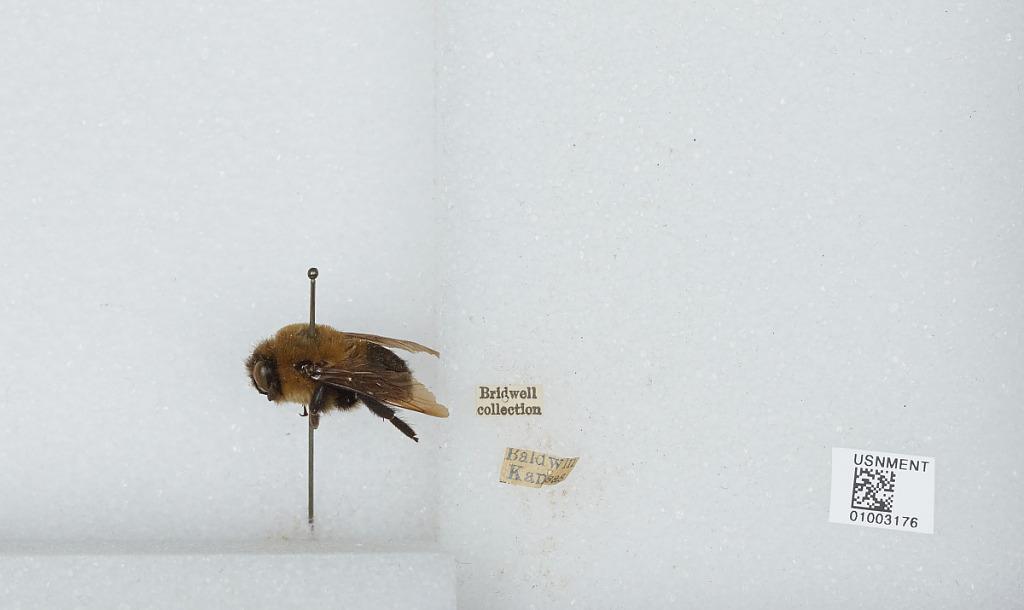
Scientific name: Bombus (Separatobombus) griseocollis (De Geer)
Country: United States
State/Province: Kansas
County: Douglas
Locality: Baldwin City
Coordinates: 38.7775, -95.1875